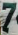
Number: 7